Mohamed Zahir

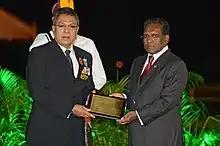
Zahir receiving the Order of Distinguished Army Service from president Mohamed Waheed Hassan in 2013.

Major General (Retired) Mohamed Zahir (Dhivehi: މުހައްމަދު ޒާހިރު) is a former Chief of Defence Force of the Maldives National Defence Force (MNDF) and the National Security Advisor of the Maldives.